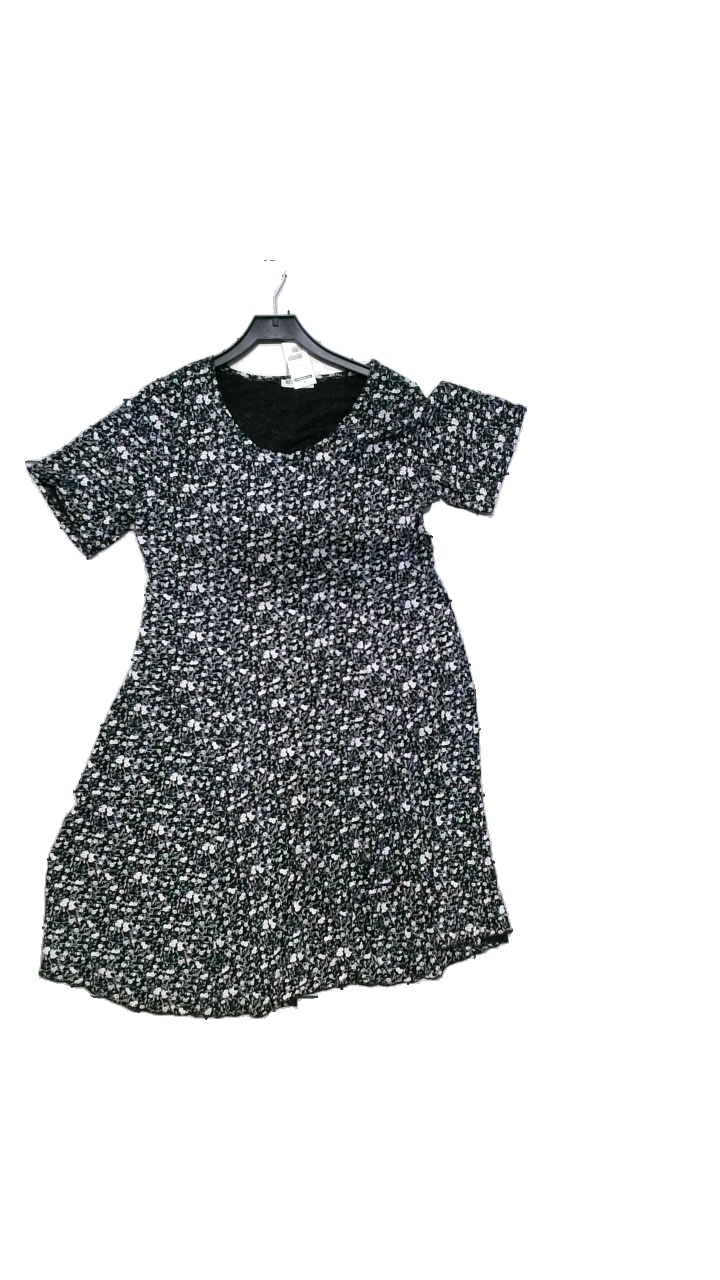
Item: Dress (Ladies)
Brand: New York
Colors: Black, White
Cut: Loose, Regular
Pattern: Floral print
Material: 90% viscose, 10% elastane
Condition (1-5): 4
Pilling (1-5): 4
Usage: Reuse
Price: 50-100